Guido Banti

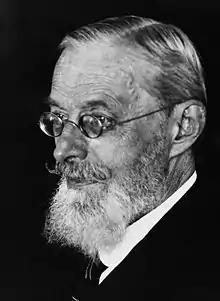
Guido Banti

Guido Banti (8 June 1852 – 8 January 1925) was an Italian physician and pathologist. He also performed innovative studies on the heart, infectious diseases and bacteriology, splenomegaly, nephrology, lung disease, leukaemia and motor aphasia. He gave his name to Banti’s disease.